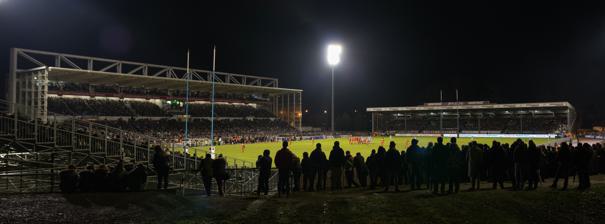
Building: Stade Jean-Dauger
Country: France
Year built: 1937
Stade Jean-Dauger Former names Parc des Sports de Saint Léon Location Bayonne , France Coordinates 43°29′8″N 1°28′45″W / 43.48556°N 1.47917°W / 43.48556; -1.47917 Owner City of Bayonne Operator City of Bayonne Capacity 14,370 Surface grass Construction Opened 1937 Renovated 2006 to 2009, 2021 Tenants Aviron Bayonnais Stade Jean-Dauger ( Basque : Jean Dauger estadioa ) is a multi-purpose stadium in Bayonne , France . It is currently used mostly for rugby union matches and is the home stadium of Aviron Bayonnais . After a renovation project completed in 2009, the stadium can hold 14,370 spectators. The stadium is named after the late Jean Dauger , former rugby union and league player who played for Aviron Bayonnais . It hosted the match between Canada and Fiji during the 1991 Rugby World Cup . Canada won the match 13–3. In July 2011 the stadium hosted all four matches of the Kopa Baiona. It was a friendly football tournament involving Olympique de Marseille , FC Girondins de Bordeaux , Udinese Calcio and Real Betis . It was won by Udinese Calcio. References